List of museums in Kenya

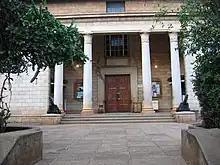
The entrance to Nairobi Museum

This is a list of museums in Kenya. Many of these national and provincial museums are administered by the National Museums of Kenya (NMK).